Assist (baseball)

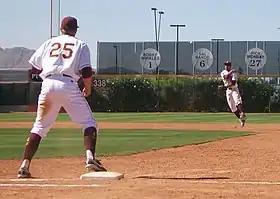
The shortstop (at right) has fielded the ball and thrown it to the first baseman; if the batter is put out, the shortstop will be credited with an assist.

In baseball, an assist (denoted by A) is a defensive statistic, baseball being one of the few sports in which the defensive team controls the ball. An assist is credited to every defensive player who fields or touches the ball (after it has been hit by the batter) prior to the recording of a putout, even if the contact was unintentional. For example, if a ball strikes a player's leg and bounces off him to another fielder, who tags the baserunner, the first player is credited with an assist. A fielder can receive a maximum of one assist per out recorded. An assist is also credited if a putout would have occurred, had another fielder not committed an error. For example, a shortstop might field a ground ball cleanly, but the first baseman might drop his throw. In this case, an error would be charged to the first baseman, and the shortstop would be credited with an assist.